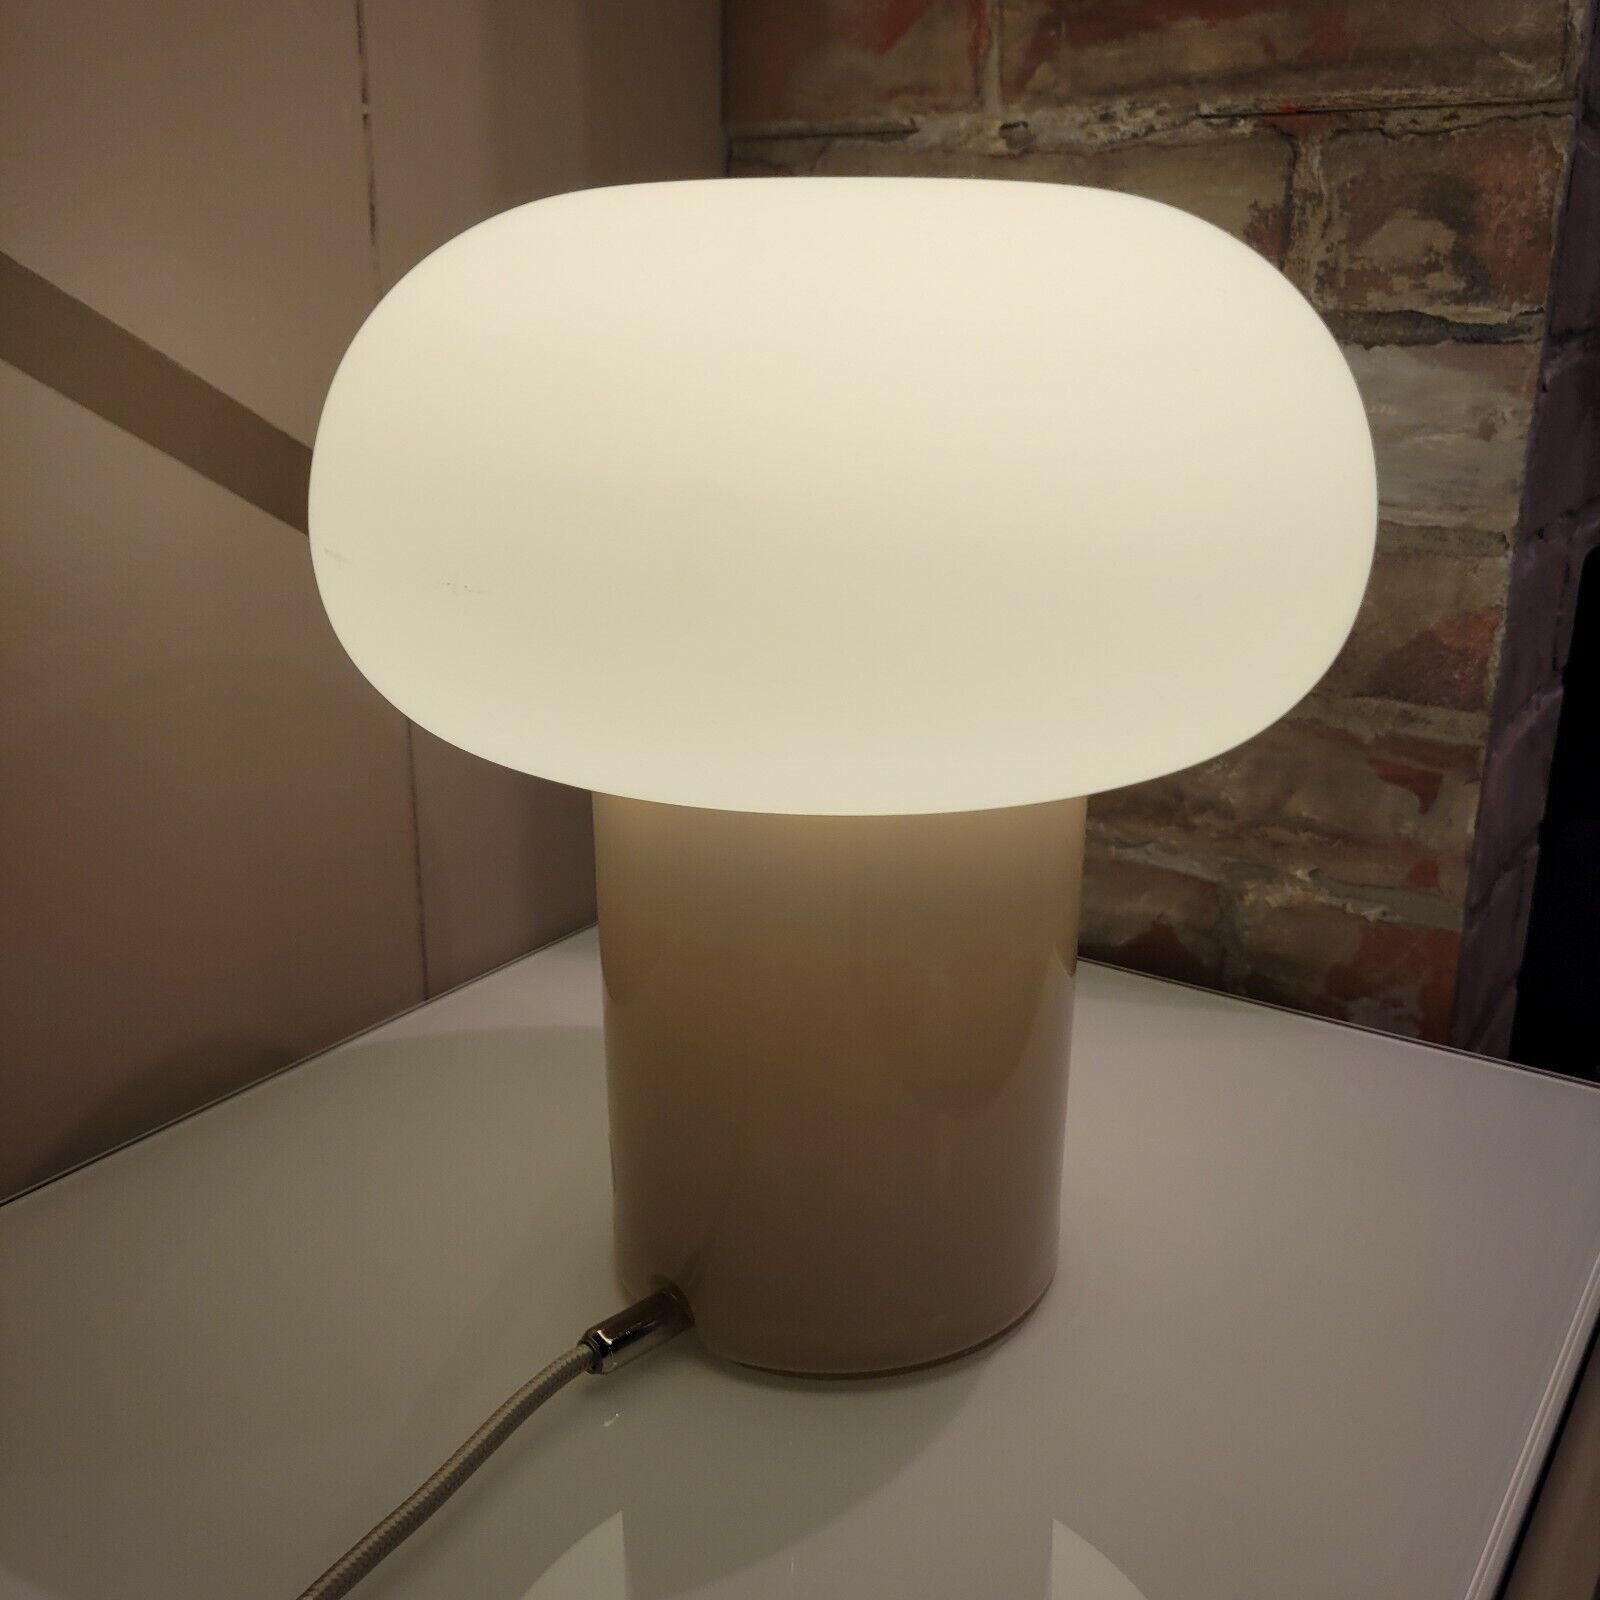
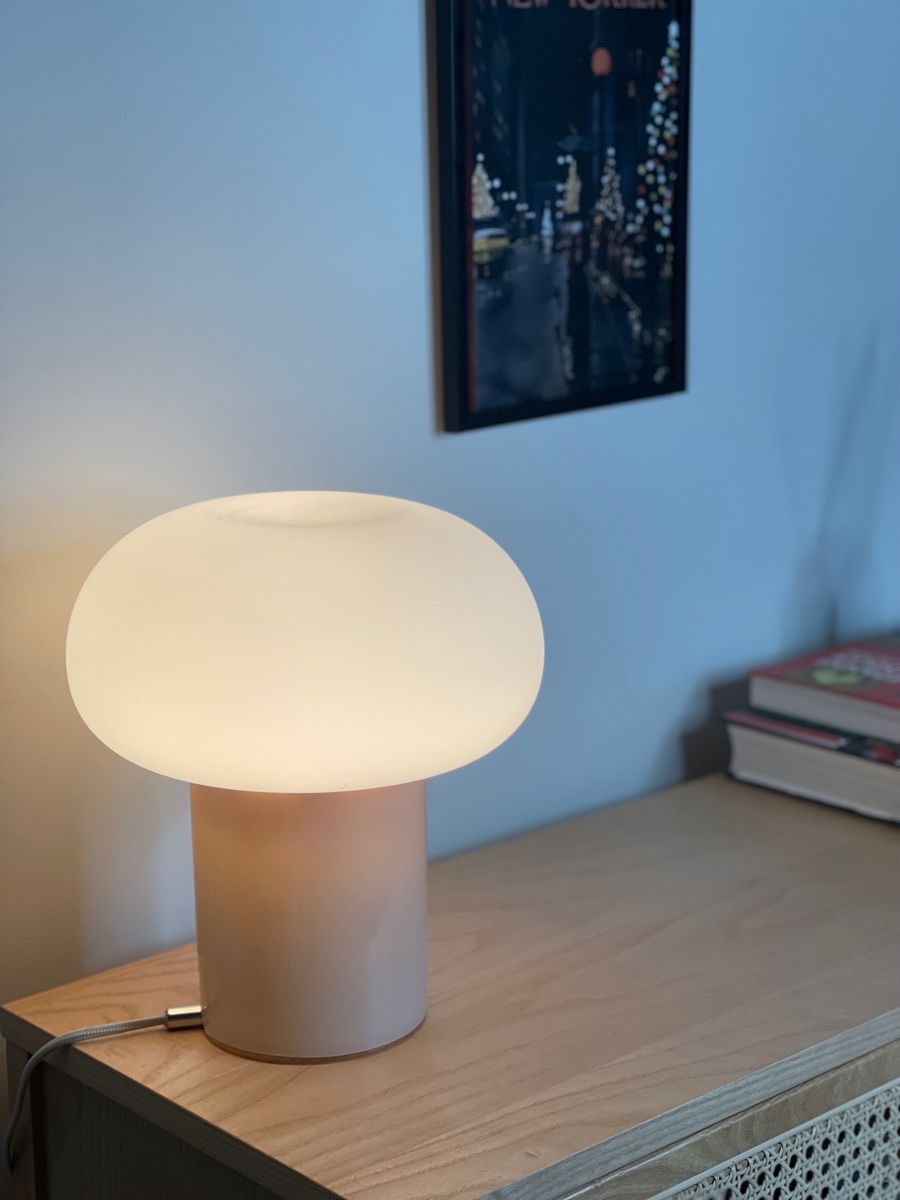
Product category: misc
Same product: yes